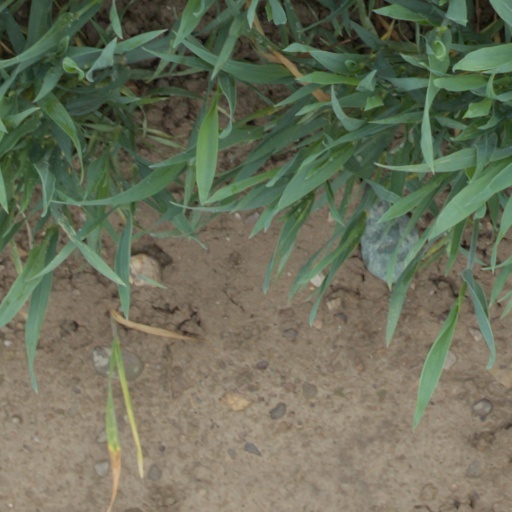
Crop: wheat